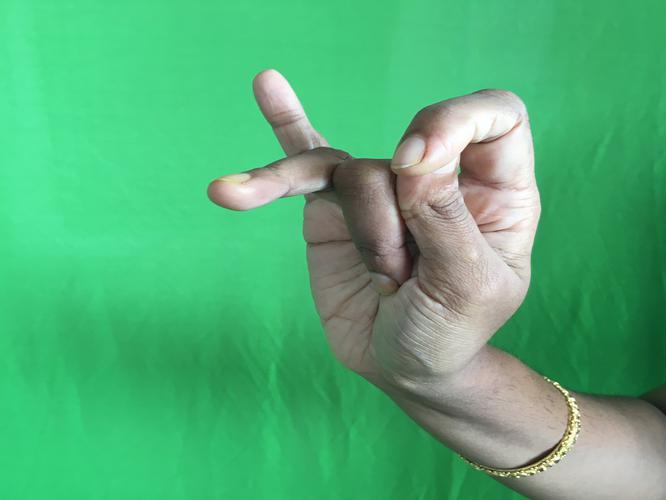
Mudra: Katakamukha_3
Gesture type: single_hand